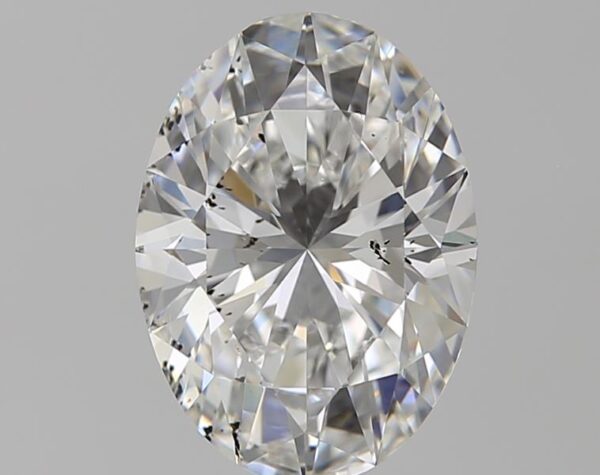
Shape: oval
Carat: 2.53
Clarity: SI2
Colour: E
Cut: EX
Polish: EX
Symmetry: EX
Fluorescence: N
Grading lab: GIA
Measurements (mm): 10.73 x 7.77 x 4.93